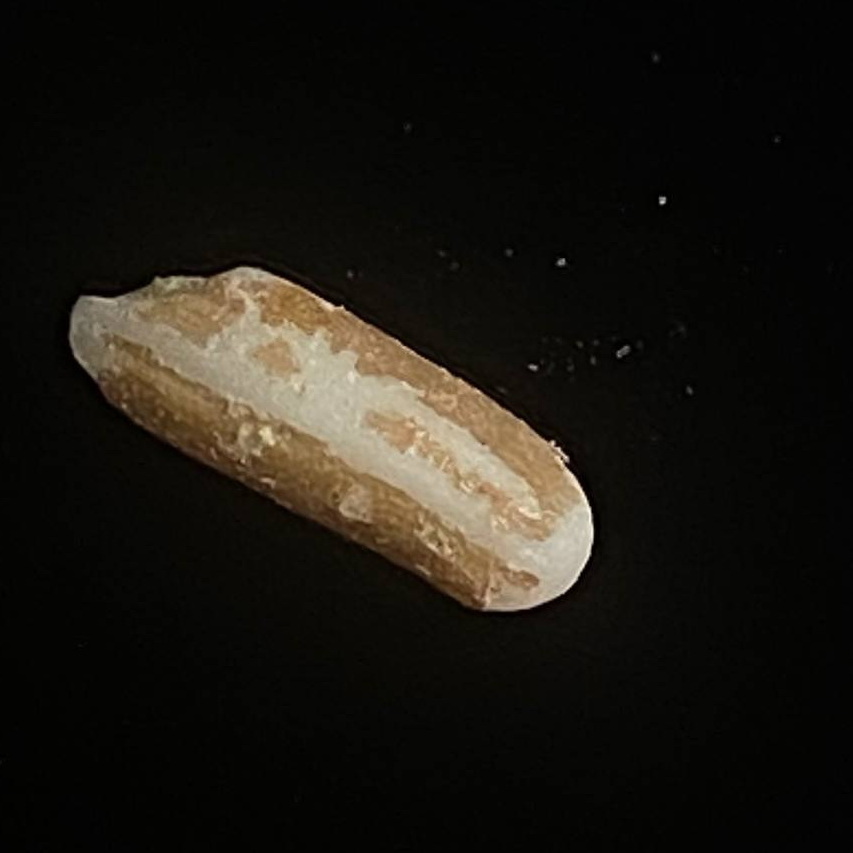
Rice variety: Lal_Binni